Belgrano, Buenos Aires

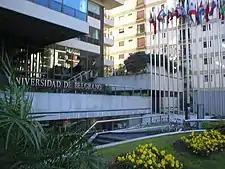
The front of Universidad de Belgrano

Belgrano is an upper-middle-class neighborhood that can be roughly divided into Belgrano R, Belgrano C, central Belgrano, and Lower Belgrano (Bajo Belgrano). The heart of the barrio pulses with life on its main thoroughfare, Avenida Cabildo, which runs Northwest to Southeast; the subway (subte) Line D follows its route.